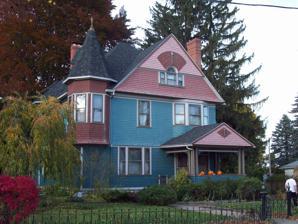
Building: House at No. 30 Murray Street
Country: United States of America
Year built: 1890
Historic house in New York, United States United States historic place House at No. 30 Murray Street U.S. National Register of Historic Places The house in October 2009 Show map of New York Show map of the United States Location 30 Murray St., Mount Morris, New York Coordinates 42°43′22″N 77°52′32″W / 42.72278°N 77.87556°W / 42.72278; -77.87556 Area less than one acre Built 1890 Architectural style Queen Anne MPS Mount Morris MPS NRHP reference No. 98001585 Added to NRHP January 7, 1999 The house at 30 Murray Street is a historic home located at Mount Morris in Livingston County, New York . It was built about 1890 and is a textbook example of the late 19th century interpretation of the Queen Anne style.  It features asymmetrical massing, decorative shingle siding, multi-gabled roof with tall corbelled brick chimneys, and a prominent corner tower. It was listed on the National Register of Historic Places in 1999. References